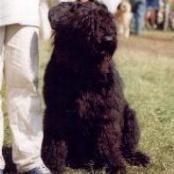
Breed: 233-n000072-Bouvier_des_Flandres